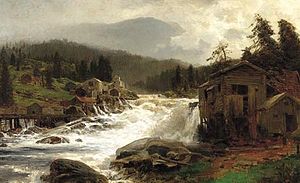
Elv / Menneskelig udnyttelse
Themistokles von Eckenbrecher, tysk kunstner. Billedet viser en elv i Norge med savværk.
Elv er den nordiske betegnelse for et større vandløb, som regel en flod eller å.